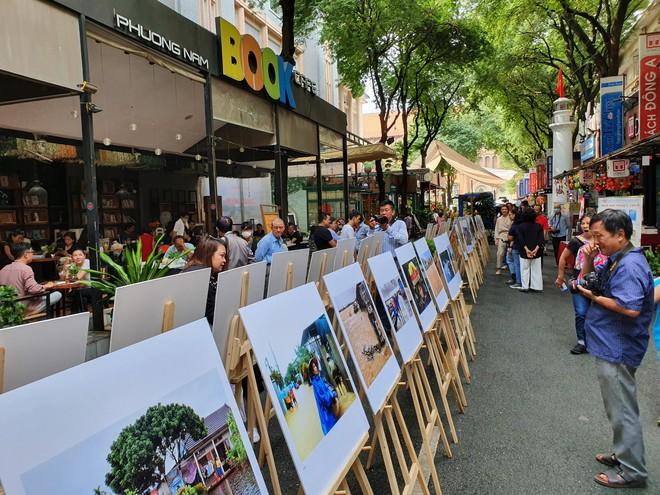
có nhiều bức tranh được trưng bày theo hàng ở tren đường